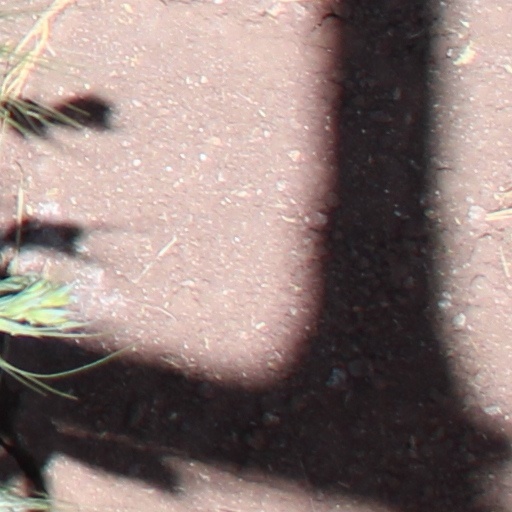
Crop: wheat